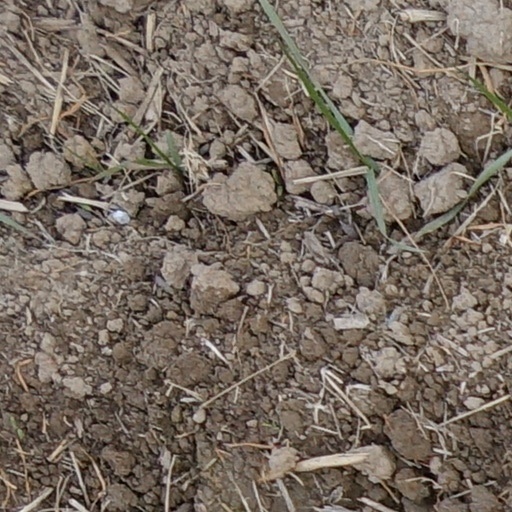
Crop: wheat